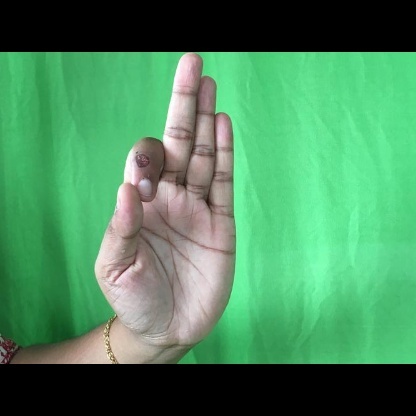
Mudra: Aralam